Renault Twizy

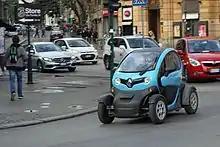
Renault Twizy in Rome's historical center ("Centro Storico")

In 2016, Renault introduced the Twizy to Ecuador, along with the Renault Kangoo, expecting to import at least 150 to 200 units between the two models. The carmaker teamed with a shopping centre in Cumbayá (a suburb of Quito) and the Ecuadorean Production Ministry to hold a draw for two examples in an introductory campaign. The winners received their cars on 17 February. All subsequent units are scheduled to arrive in-country from June, 2016, and will retail from US$14,990. Sales in Latin America totaled 305 units through May 2016, with Colombia as the regional market leader with 252 units, followed by Brazil with 34 units. The Renault Twizy 40 was certified by Transport Canada in March 2016, and was scheduled to be released on the Canadian market by mid-2016.